1907 Tie Cup final

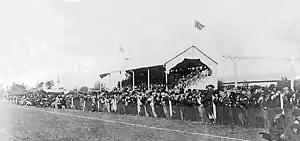
Ferro C. Oeste stadium in Caballito was the venue

Since this edition, Argentine and Uruguayan teams competed in their own competitions separately, with only the champions of the respectives Copa Competencia (Argentine and Uruguayan Cups) contested the final.